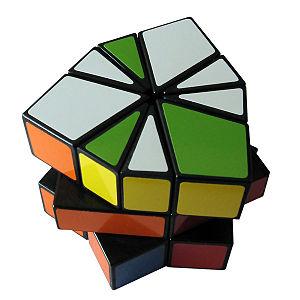
Le Square One est un casse-tête équivalent du Rubik's Cube. Il a été inventé par Karel Hršel et Vojtěch Kopský en 1990. Sa spécificité est qu'il prend, contrairement au cube classique, des centaines de formes différentes. Ainsi certains mouvements ne sont parfois plus possibles, ce qui en fait un puzzle des plus difficiles de la famille des Rubik's.